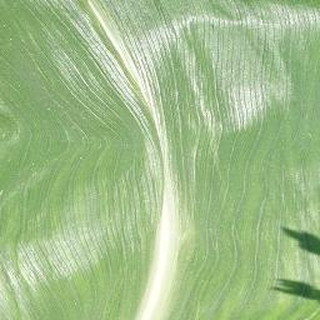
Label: healthy_corn